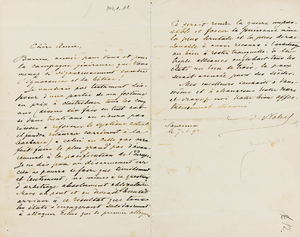
Ingénieur et entrepreneur suédois, Alfred Nobel (1833–1896) est connu pour avoir inventé la dynamite. Alors qu'il avait 43